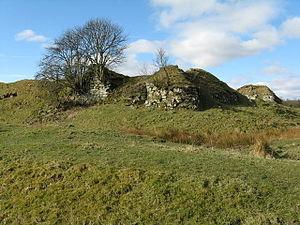
Cette liste recense les principaux châteaux du council area du Dumfries and Galloway en Écosse.